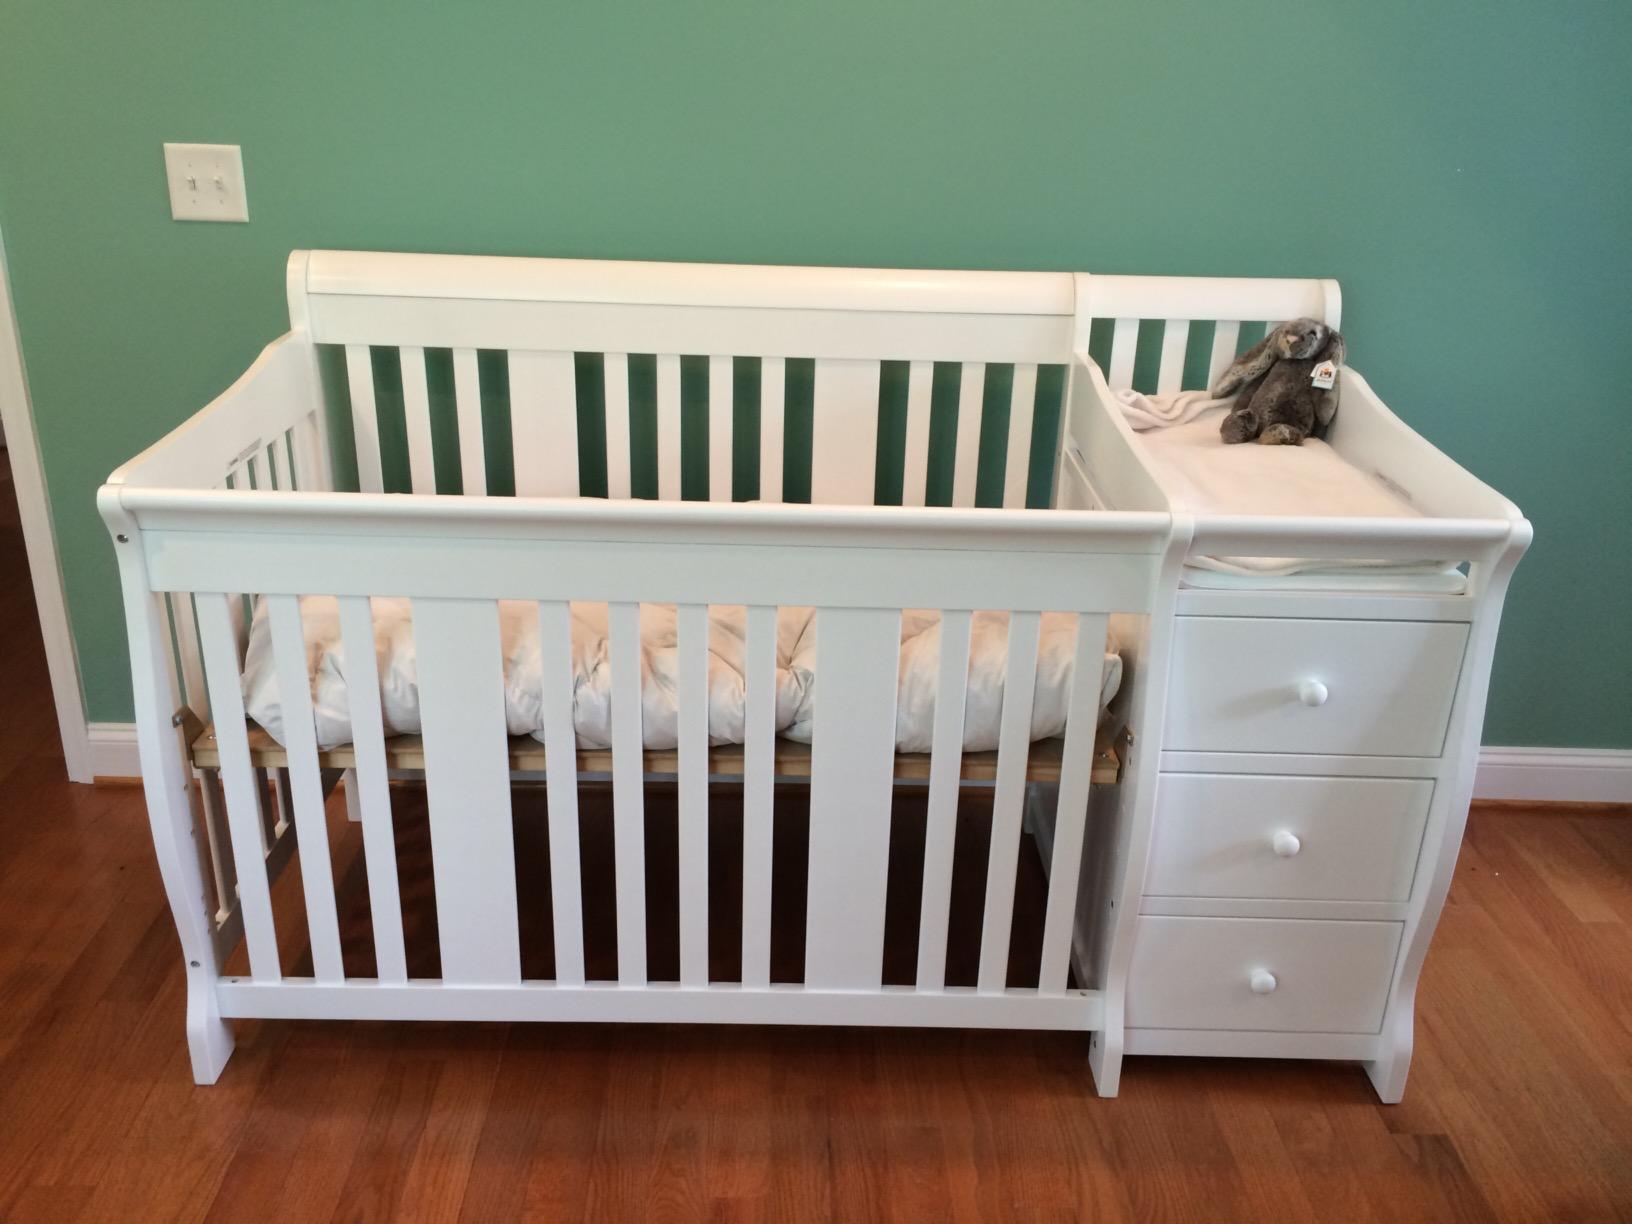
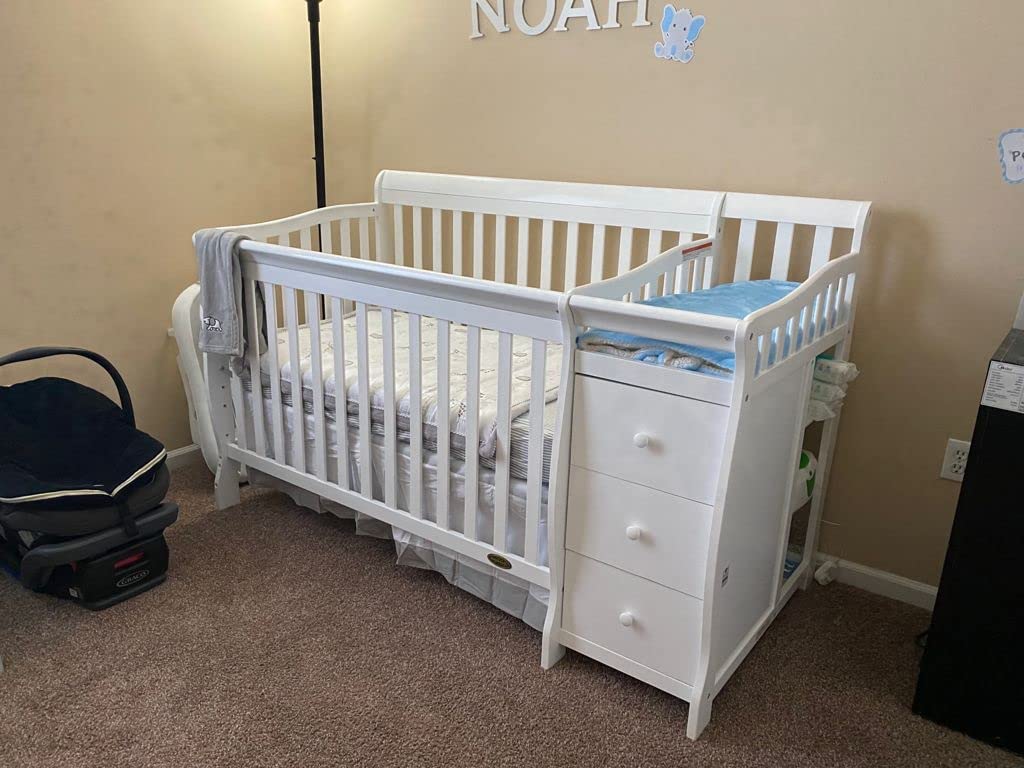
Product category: products_crib
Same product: yes